List of Friends and Joey characters

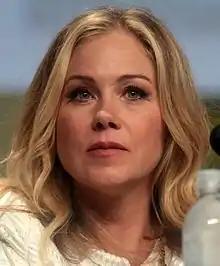
Christina Applegate played Amy Green.

Michael "Mike" Hannigan (Paul Rudd): Phoebe's boyfriend and later husband: in "The One with the Pediatrician" (airdate October 10, 2002; season 9, No. 3), Joey and Phoebe decide to go on a double date, promising to fix each other up with blind dates. However, Joey forgets about Phoebe's date, and wanting to prevent her from discovering this when she enquires about the name of the man he has fixed her up with, he pretends that someone called "Mike" will be her date. He then enters the coffee shop and desperately yells "Mike!" Mike Hannigan replies and is roped into the date, which does not go well as Mike accidentally makes it clear that he does not actually know Joey personally, and Joey tries to recover the situation, consequently upsetting Phoebe and turning off his own blind date Mary-Ellen in the process. Mike feels sorry for Phoebe as he watches her leave and when he spots her again in the coffee shop the next day, he speaks to her and explains that he allowed himself to be roped into the date "because I was told that I'd get a free dinner-which I didn't-and that I'd meet a pretty girl-which I did." A flattered Phoebe does not turn him down when he asks her out on a second date, which is equally bad thanks to Ross, who accidentally upsets Phoebe before it can begin, causing her to spend rather a lot of the night crying on Mike's shoulder. Ross goes to Mike's house and tries to explain to him that he had accidentally upset Phoebe, which sets off a chain of ridiculous events that result in Mike ultimately deciding he has feelings for Phoebe, and eventually, they decide to move in together; Phoebe suggests that one day they could get married but he tells her that, after his messy divorce, he never wants to get married again, which results in them breaking up. Emotionally unable to be apart from each other, they reconcile in "The One with the Memorial Service" (airdate March 13, 2003; season 9, No. 17). In "The One in Barbados, Part 1", Monica summons Mike to Barbados, where he proposes to Phoebe at the same time as David. She turns both men down but admits that Mike is the man she wants to be with. Subsequently, Mike has to break up with Precious (Anne Dudek), the girl he has been seeing since breaking up with Phoebe, but Phoebe (who annoys Precious by calling her "Susie") convinces Precious to dump "him" instead. In "The One Where Rachel's Sister Babysits" (airdate October 30, 2003; season 10, No. 5), he proposes to her, and they are married soon after by Joey. When Phoebe briefly changes her name to "Princess Consuela Bananahammock", he suggests changing his name to "Crap Bag"—with the effect of making her change it back. He makes a brief appearance in "The Last One", bringing over a "Welcome to the World, Baby Bing" banner to Monica and Chandler's and tells Phoebe that he also wants to have a baby, to which Phoebe agrees.